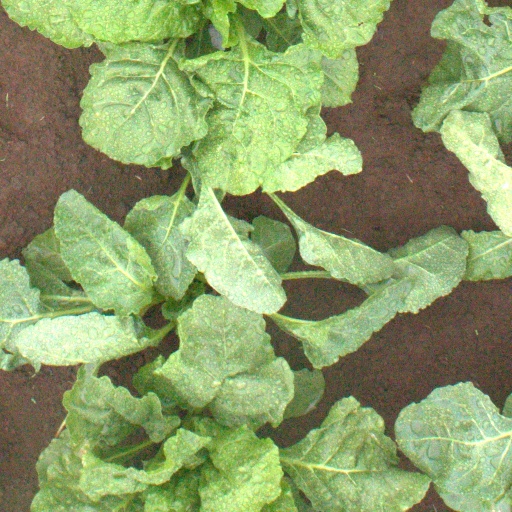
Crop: sugar beet